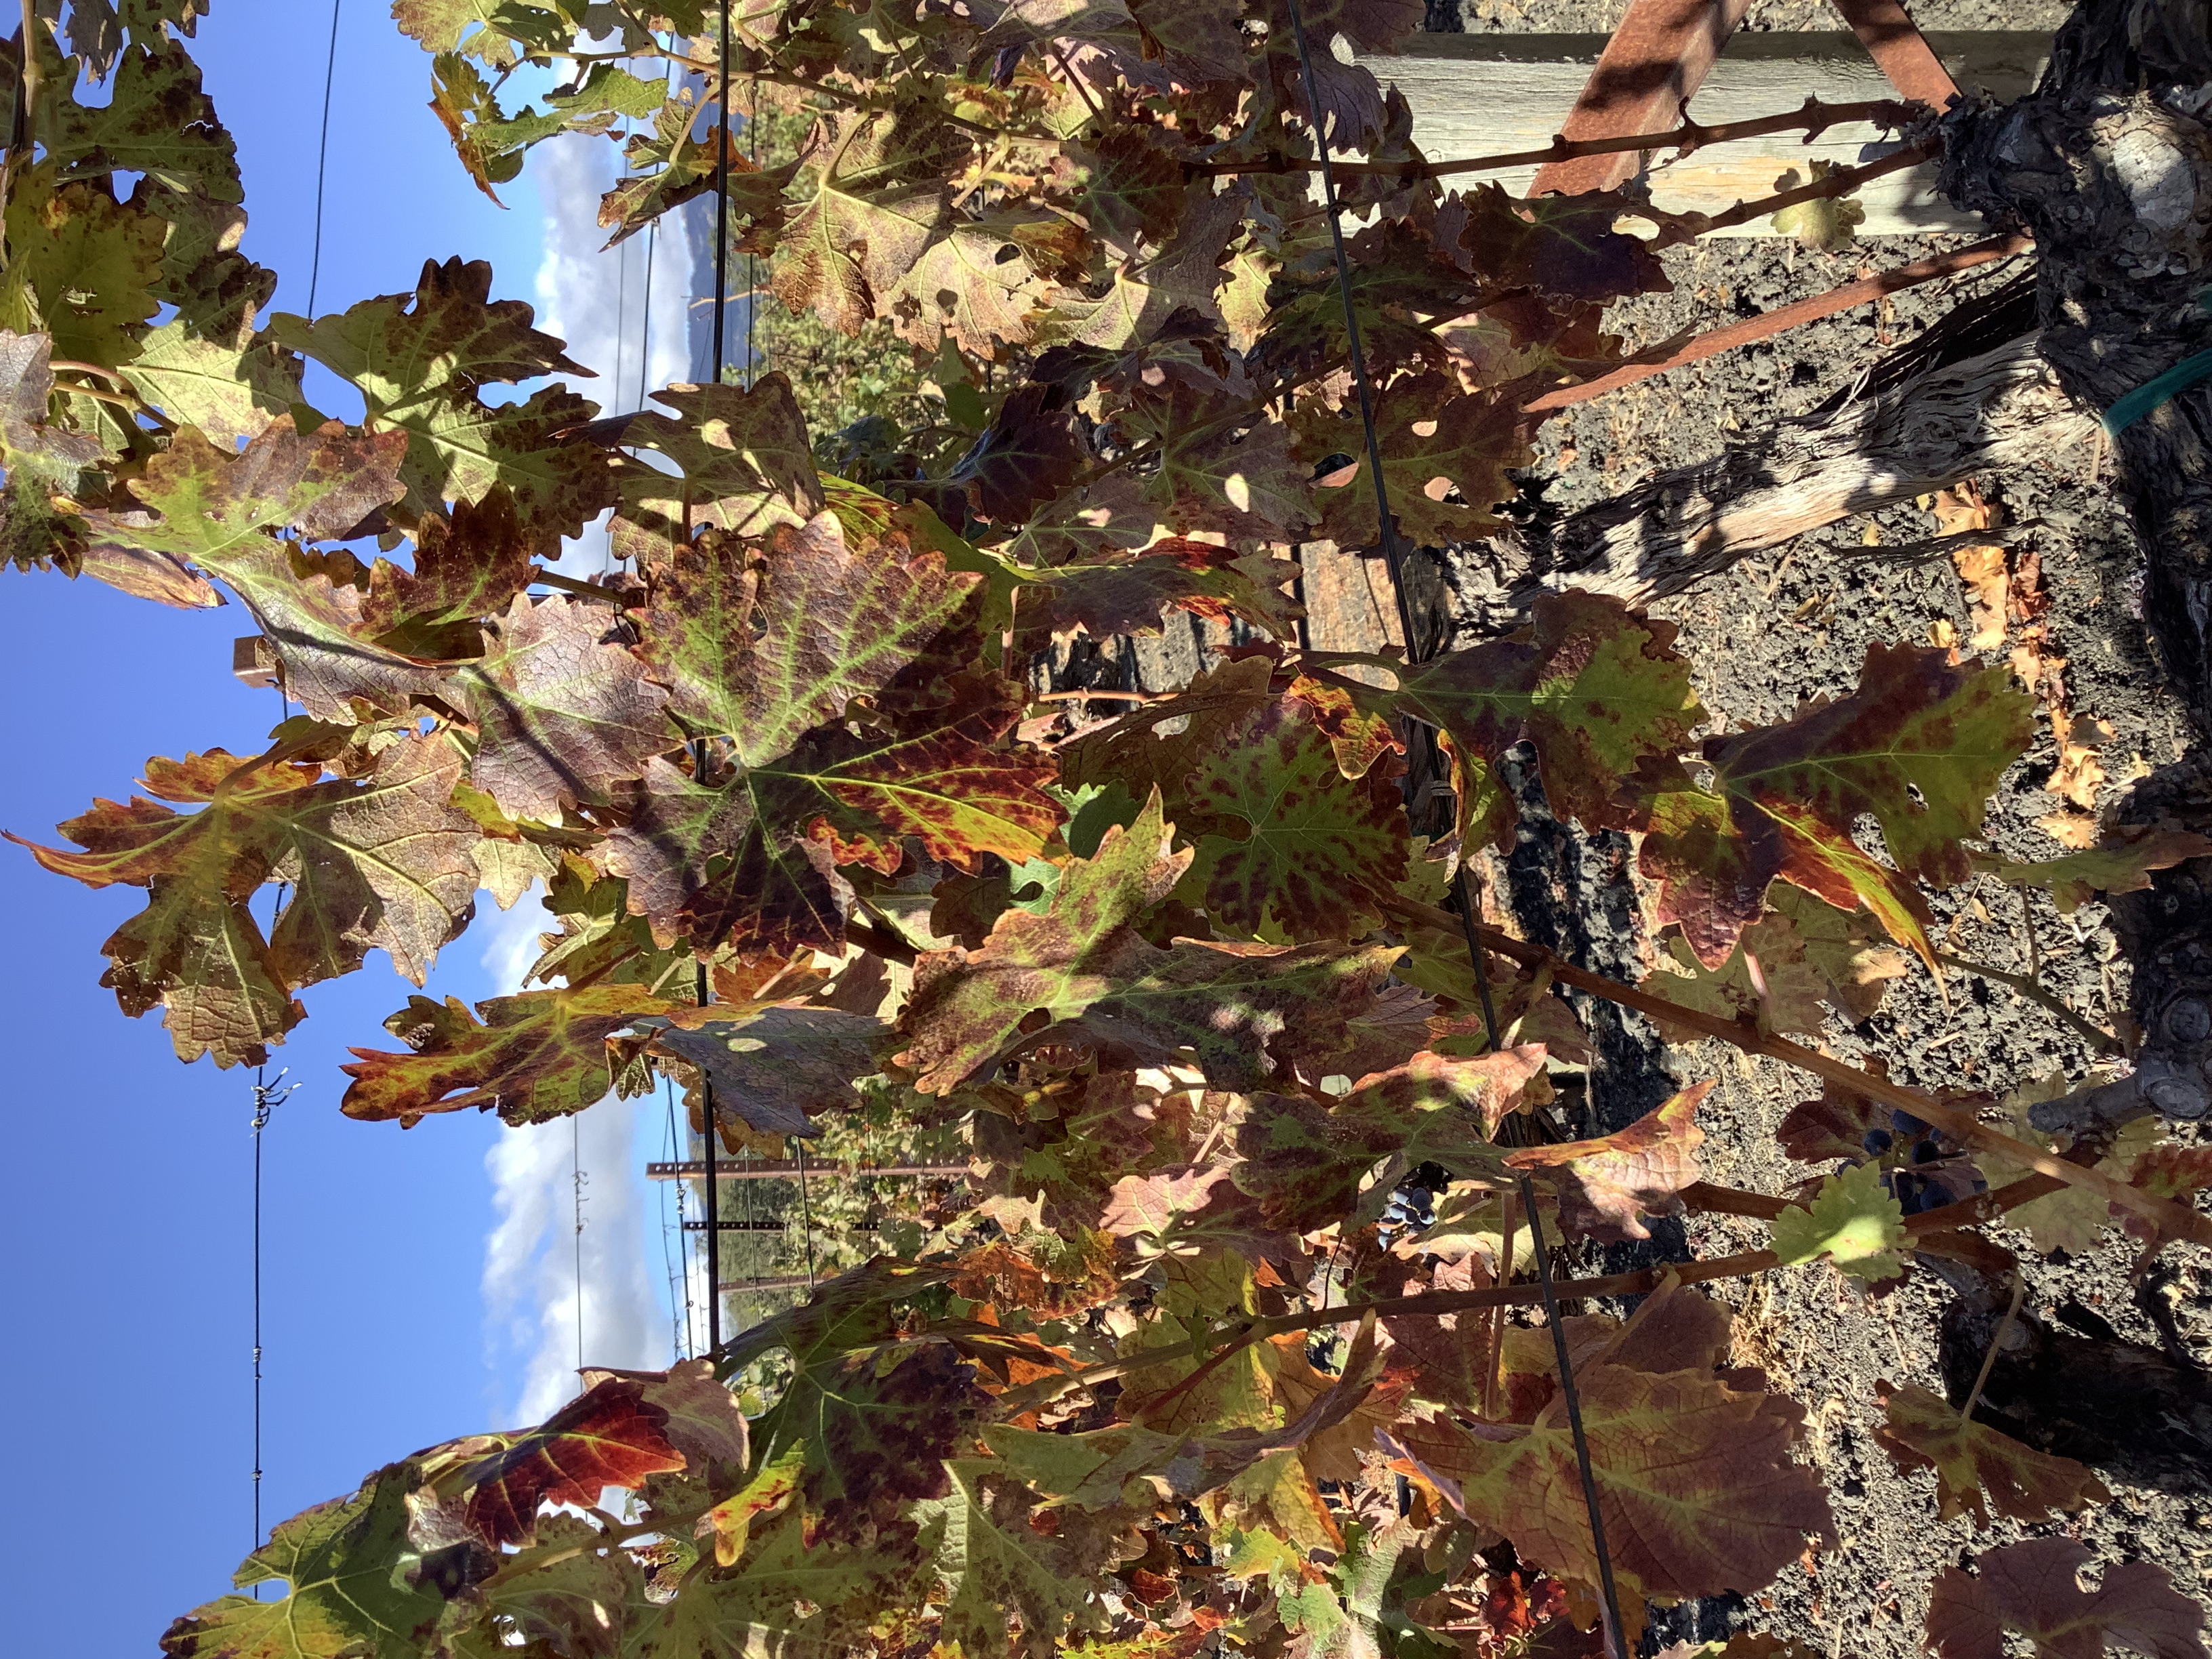
Label: Leafroll 3